Caspar David Friedrich

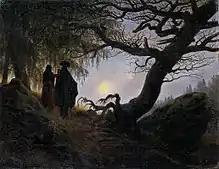
"Man and Woman Contemplating the Moon". 34 × 44 cm. Alte Nationalgalerie, Berlin. A couple gaze longingly at nature. Dressed in "Old German" clothes, according to Robert Hughes, they are "scarcely different in tone or modelling from the deep dramas of nature around them".

Friedrich's reputation steadily declined over the final fifteen years of his life. As the ideals of early Romanticism passed from fashion, he came to be viewed as an eccentric and melancholy character, out of touch with the times. Gradually his patrons fell away. By 1820, he was living as a recluse and was described by friends as the "most solitary of the solitary". Towards the end of his life he lived in relative poverty. He became isolated and spent long periods of the day and night walking alone through woods and fields, often beginning his strolls before sunrise.